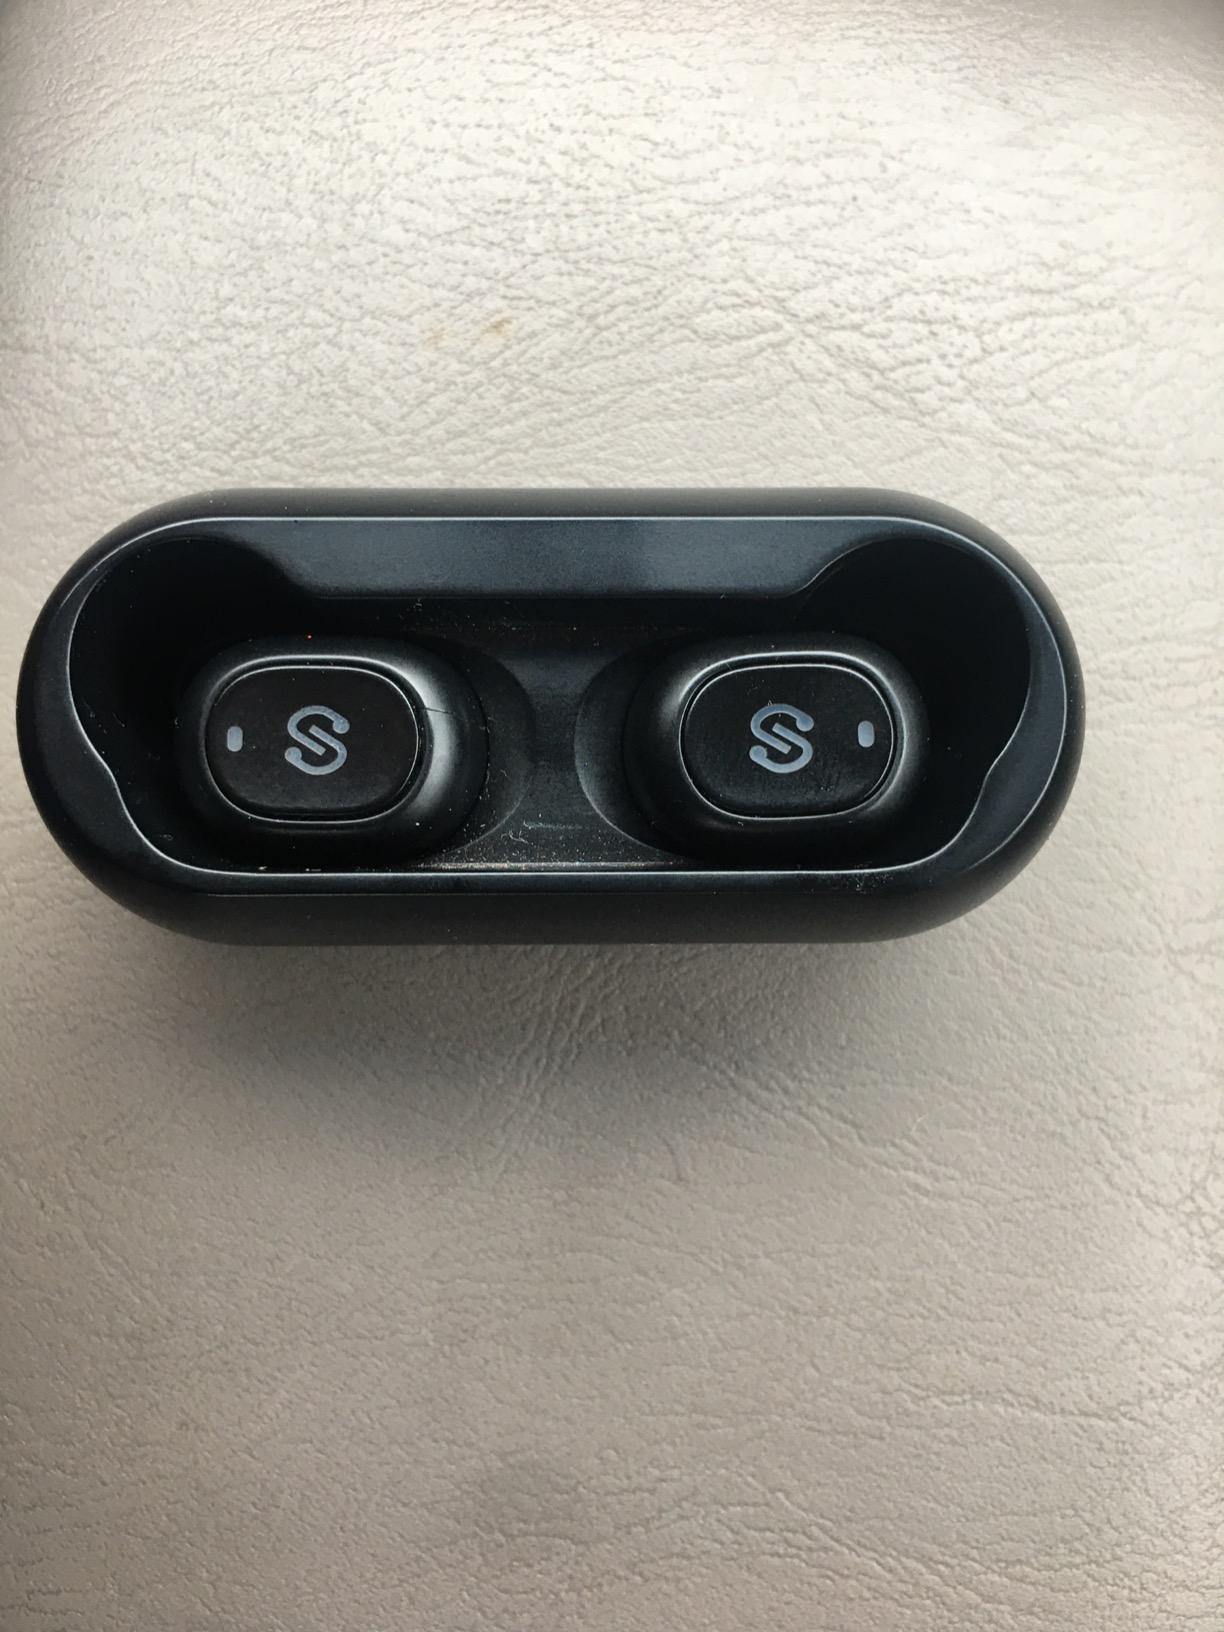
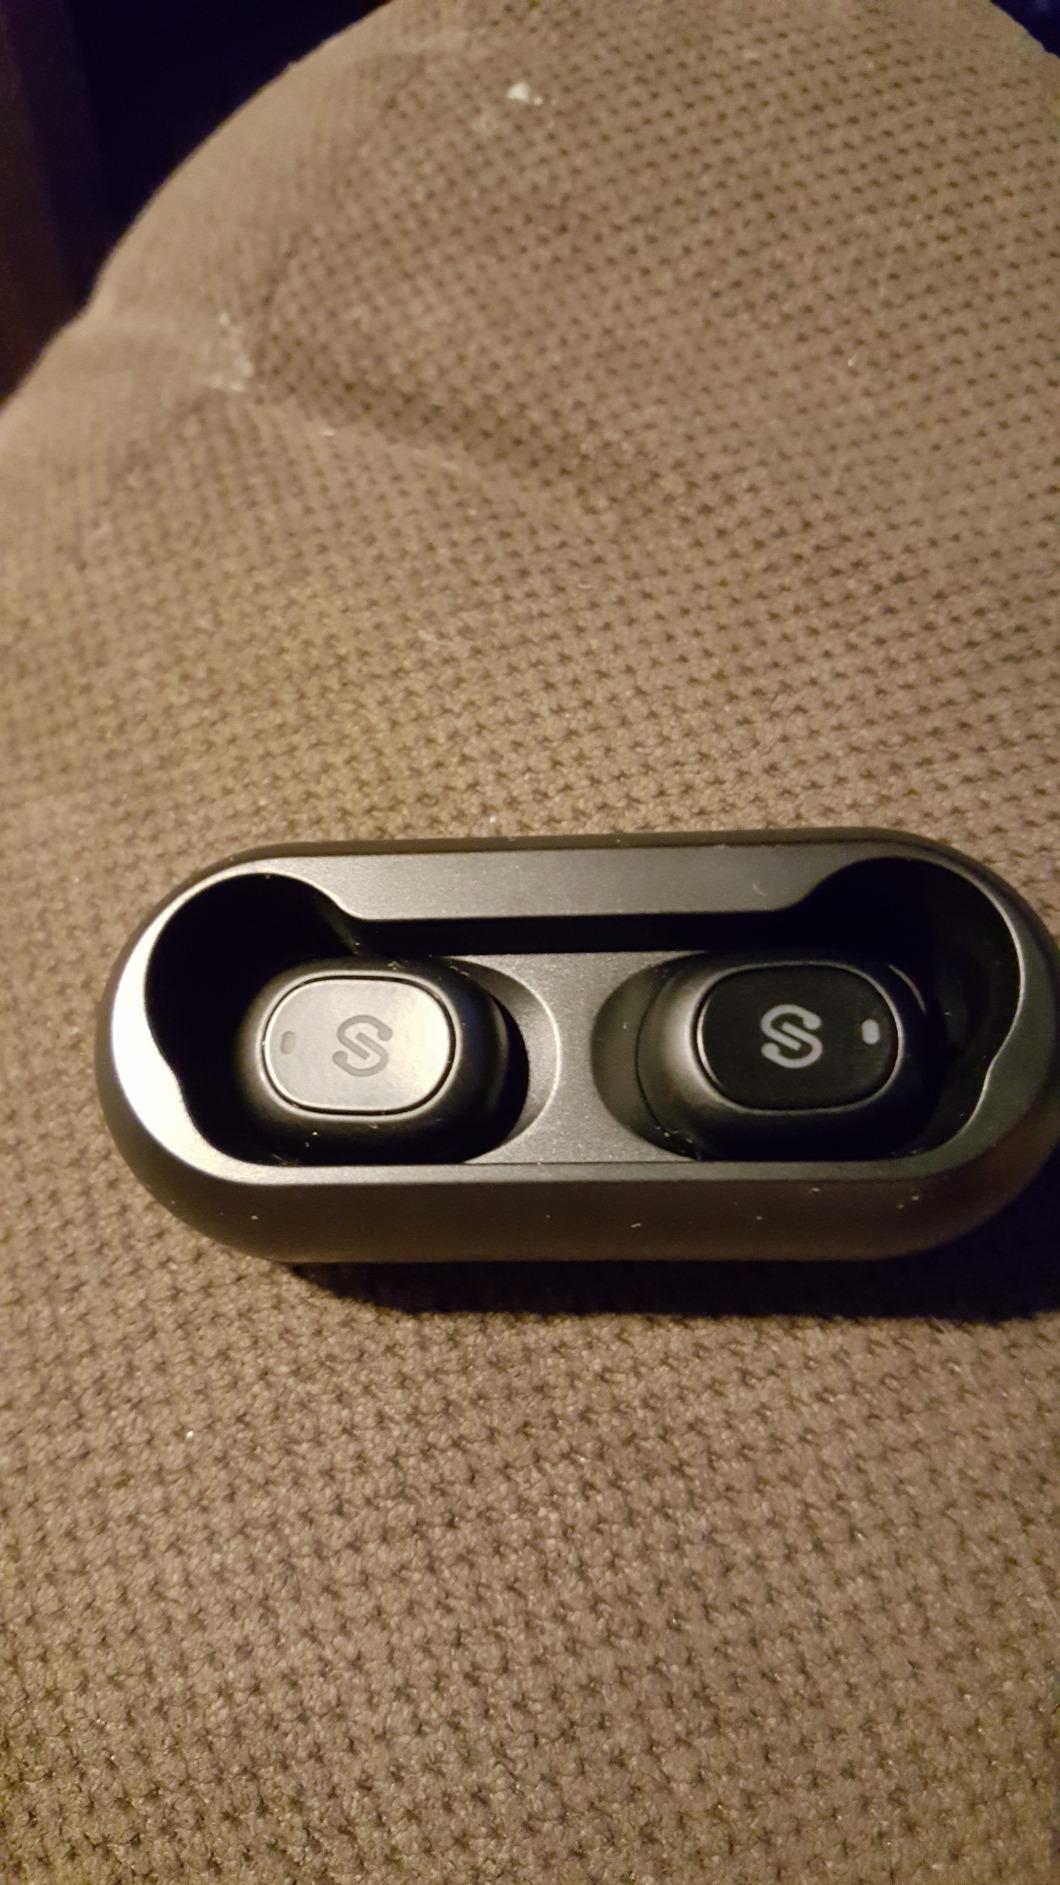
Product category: earbuds
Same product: yes